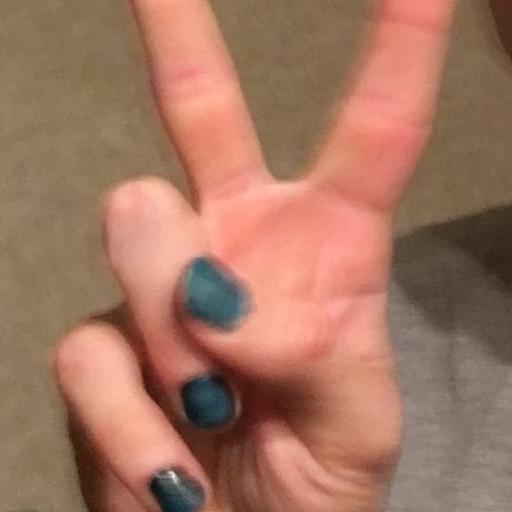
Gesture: peace